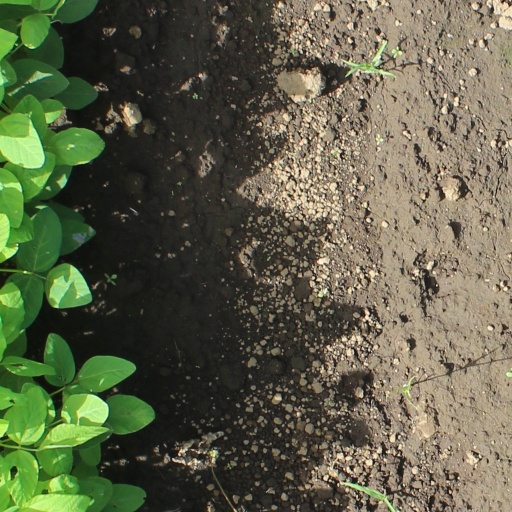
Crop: soybean